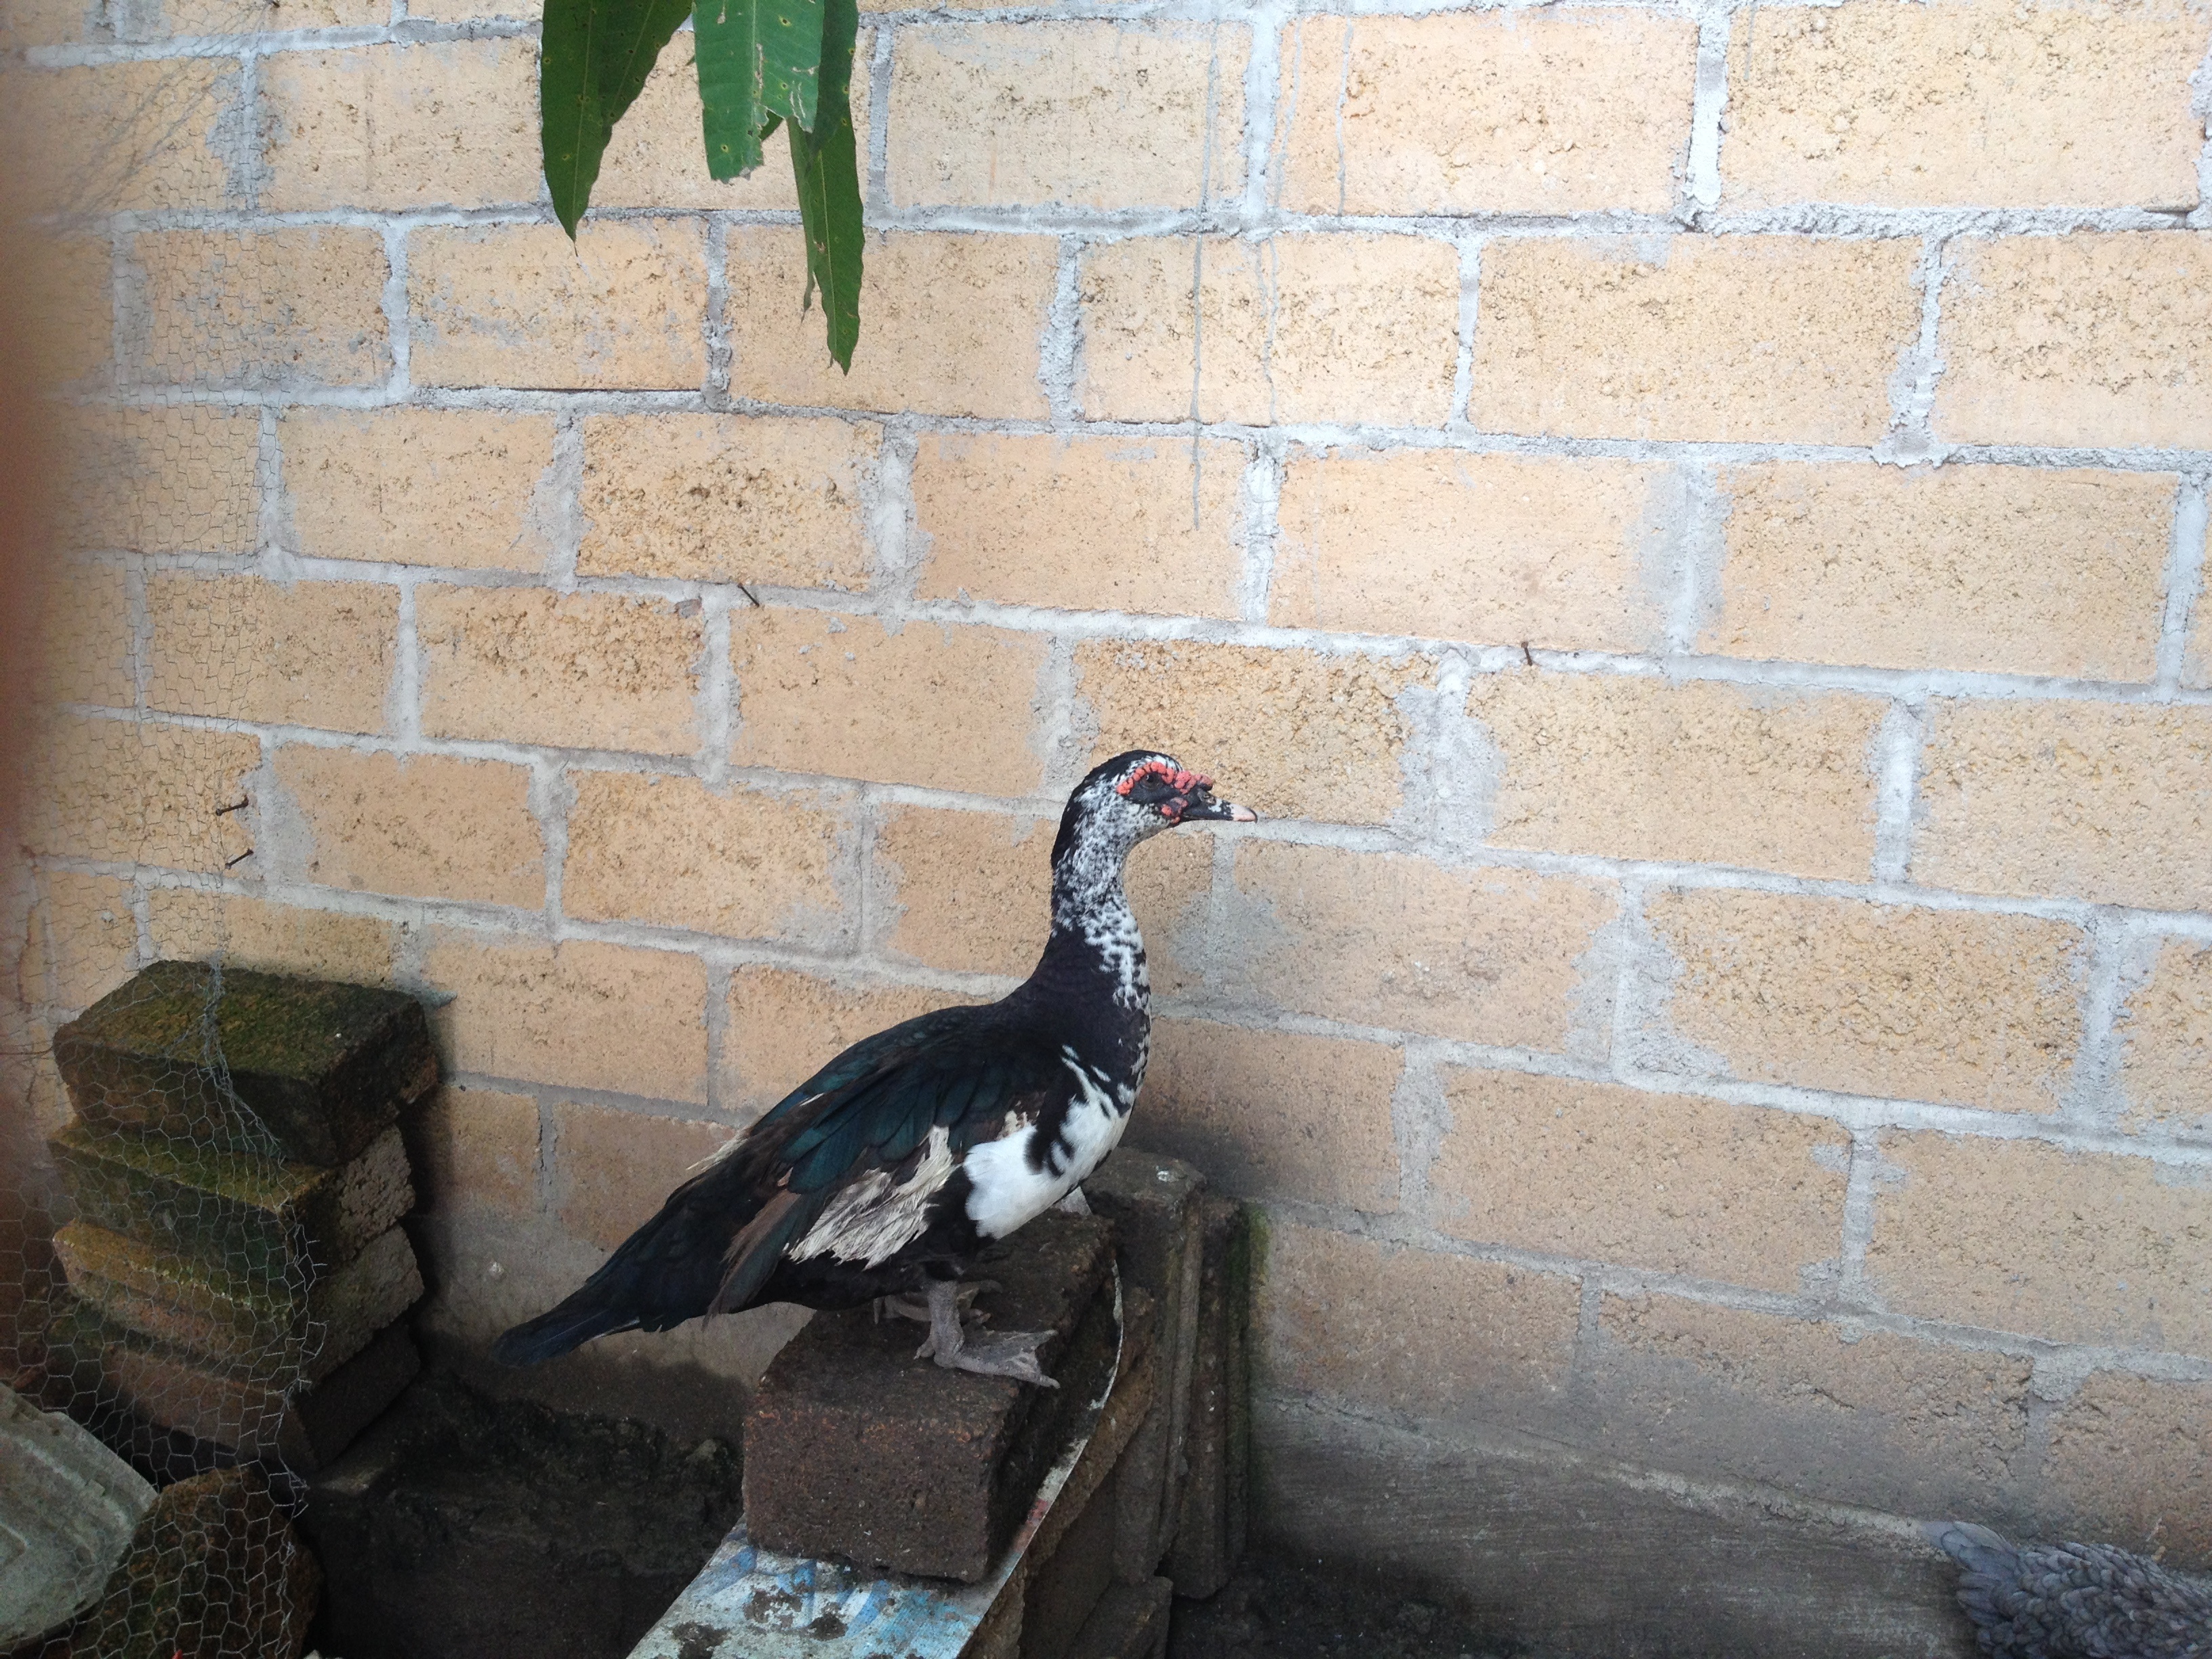
bird, wall, art, pigeons and doves